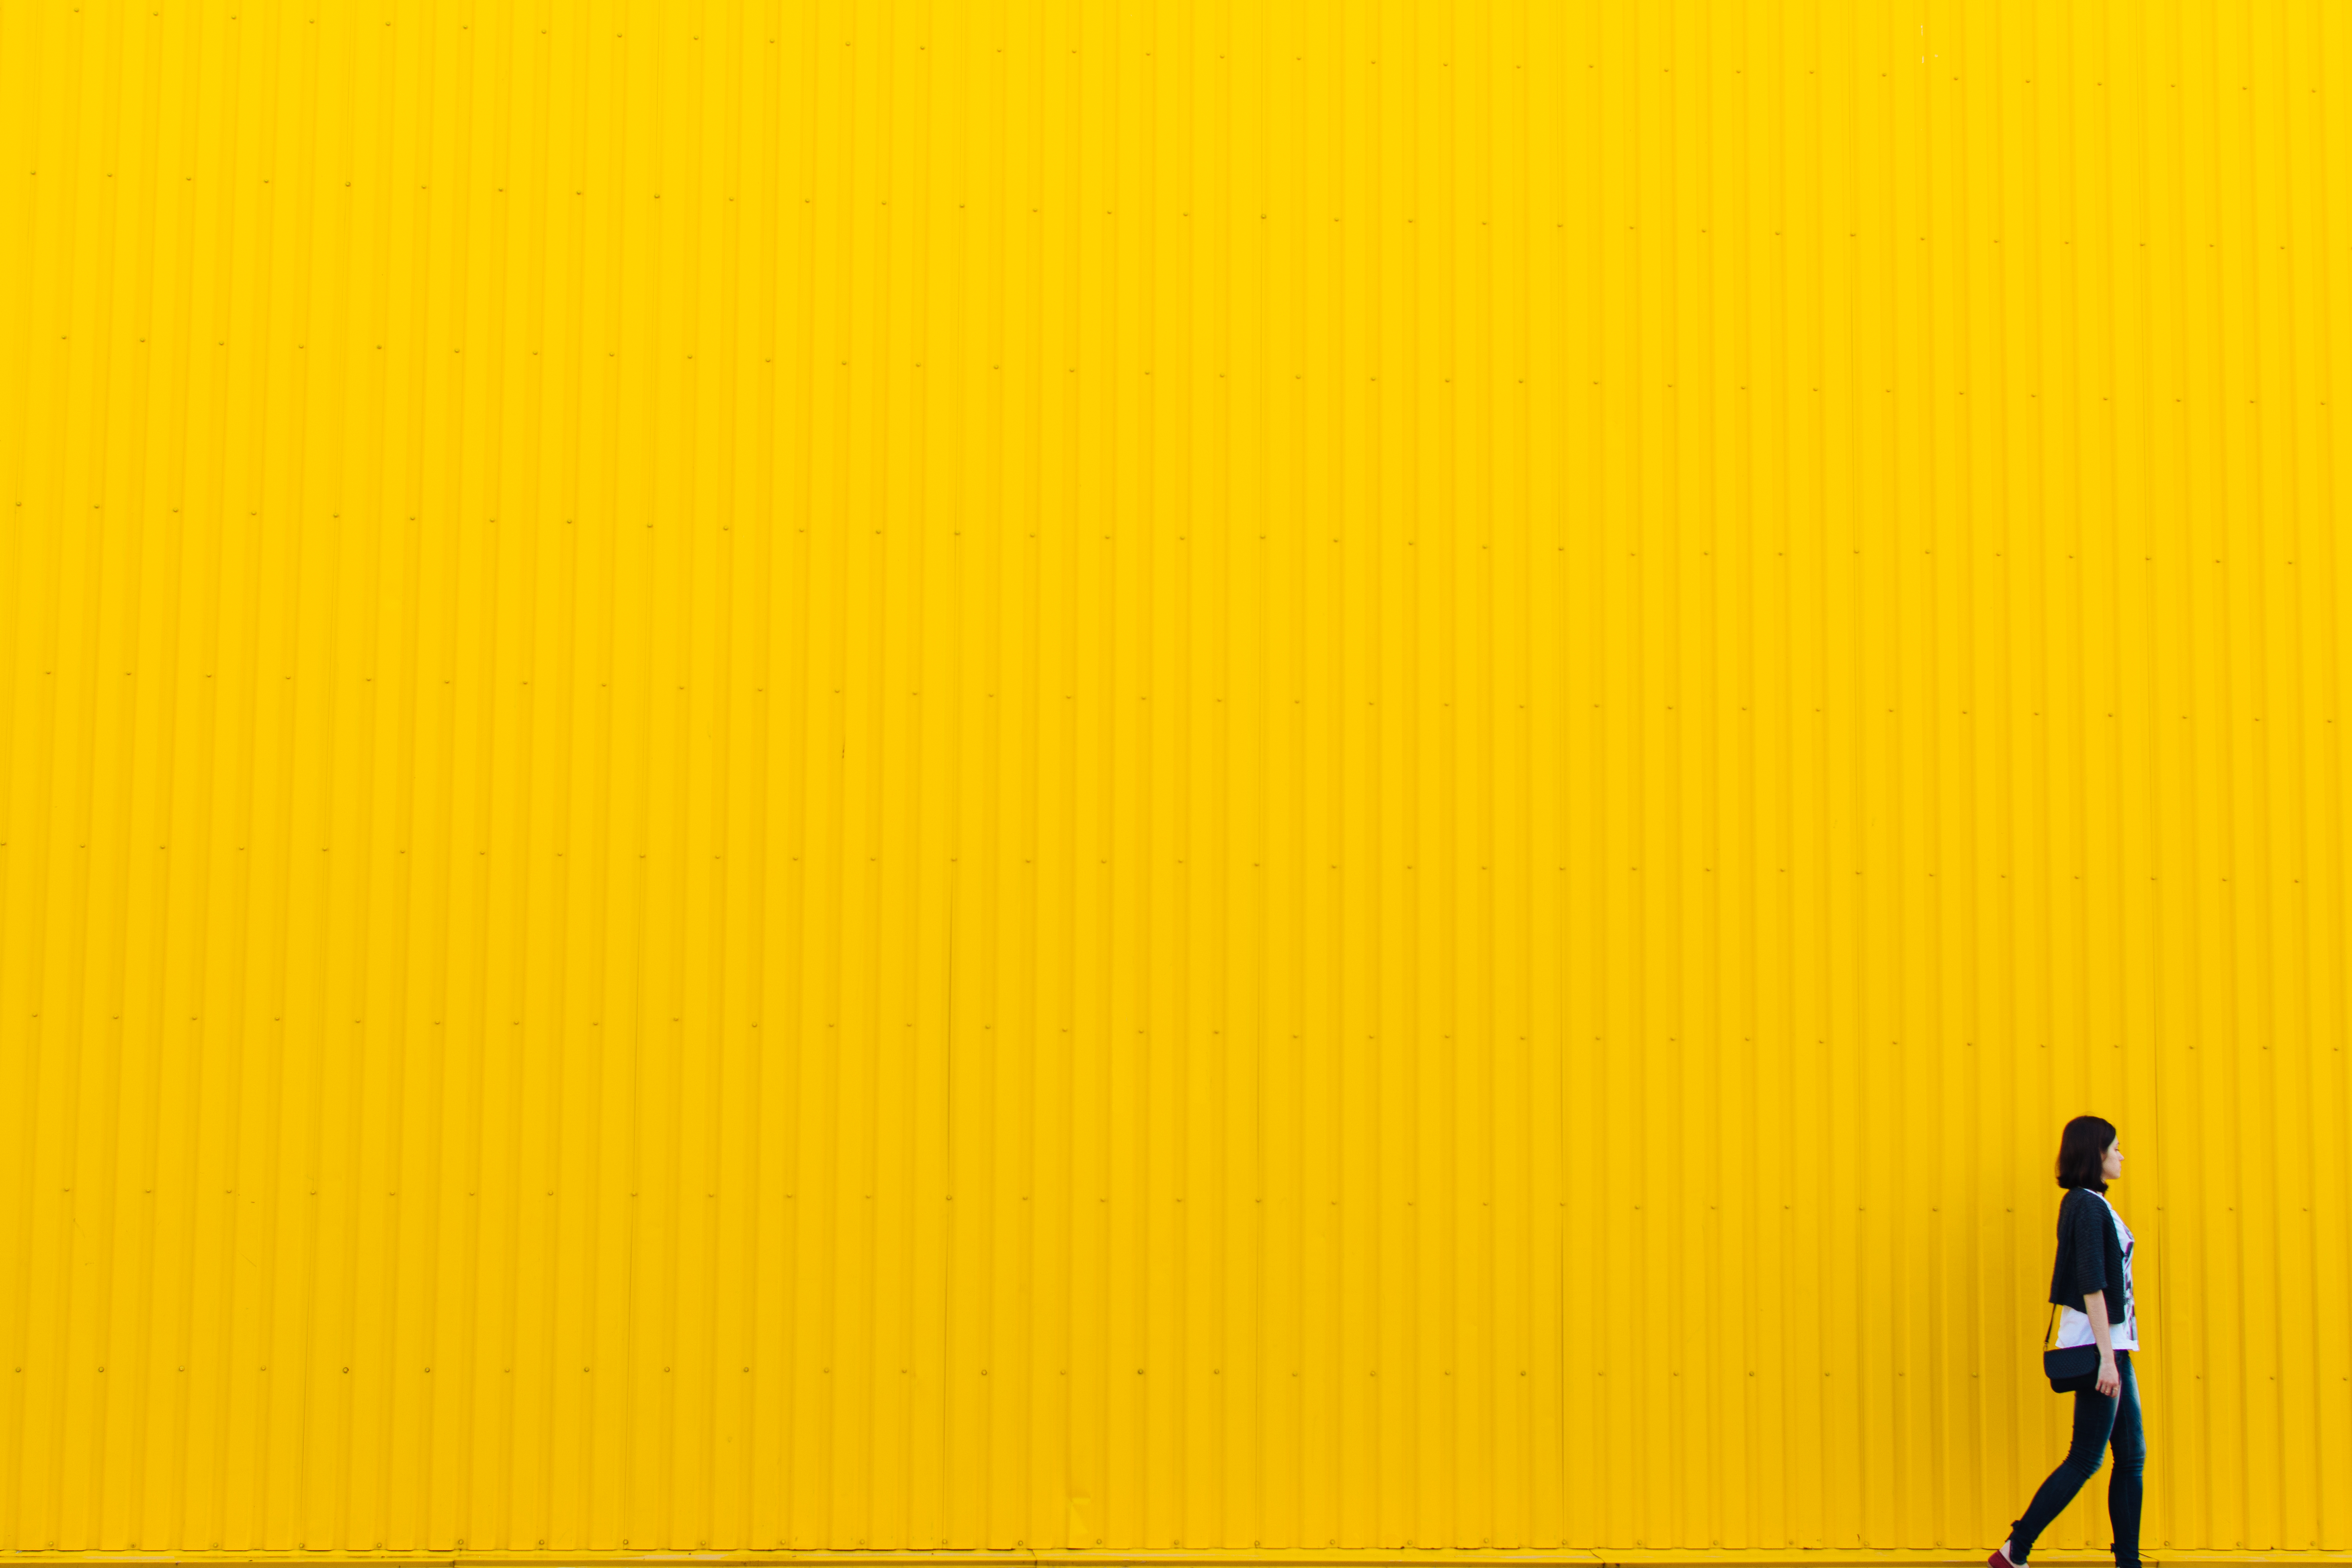
walking, girl, woman, wall, line, color, yellow, circle, brand, font, text, shape, whitespace